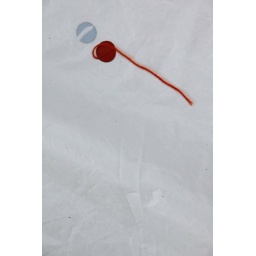
red sky in the night, sailor's delightred sky in the morning, sailor's warning